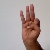
The image shows a hand gesture representing the letter 'F' in Indian Sign Language.